Marcel Kittel

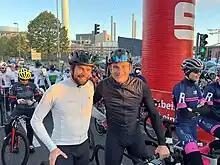
Marcel Kittel with Jonas Deichmann

Kittel started the 2019 season strongly, winning the Trofeo Palma, part of the Challenge Mallorca, and taking second place at the Clásica de Almería. He pulled out of the Tour of California and the Tour de Yorkshire before the races started, citing health issues. On 9 May 2019, his contract with was terminated. This was a mutual decision by the team management and Kittel, who opted to take time off from professional cycling because of fatigue.